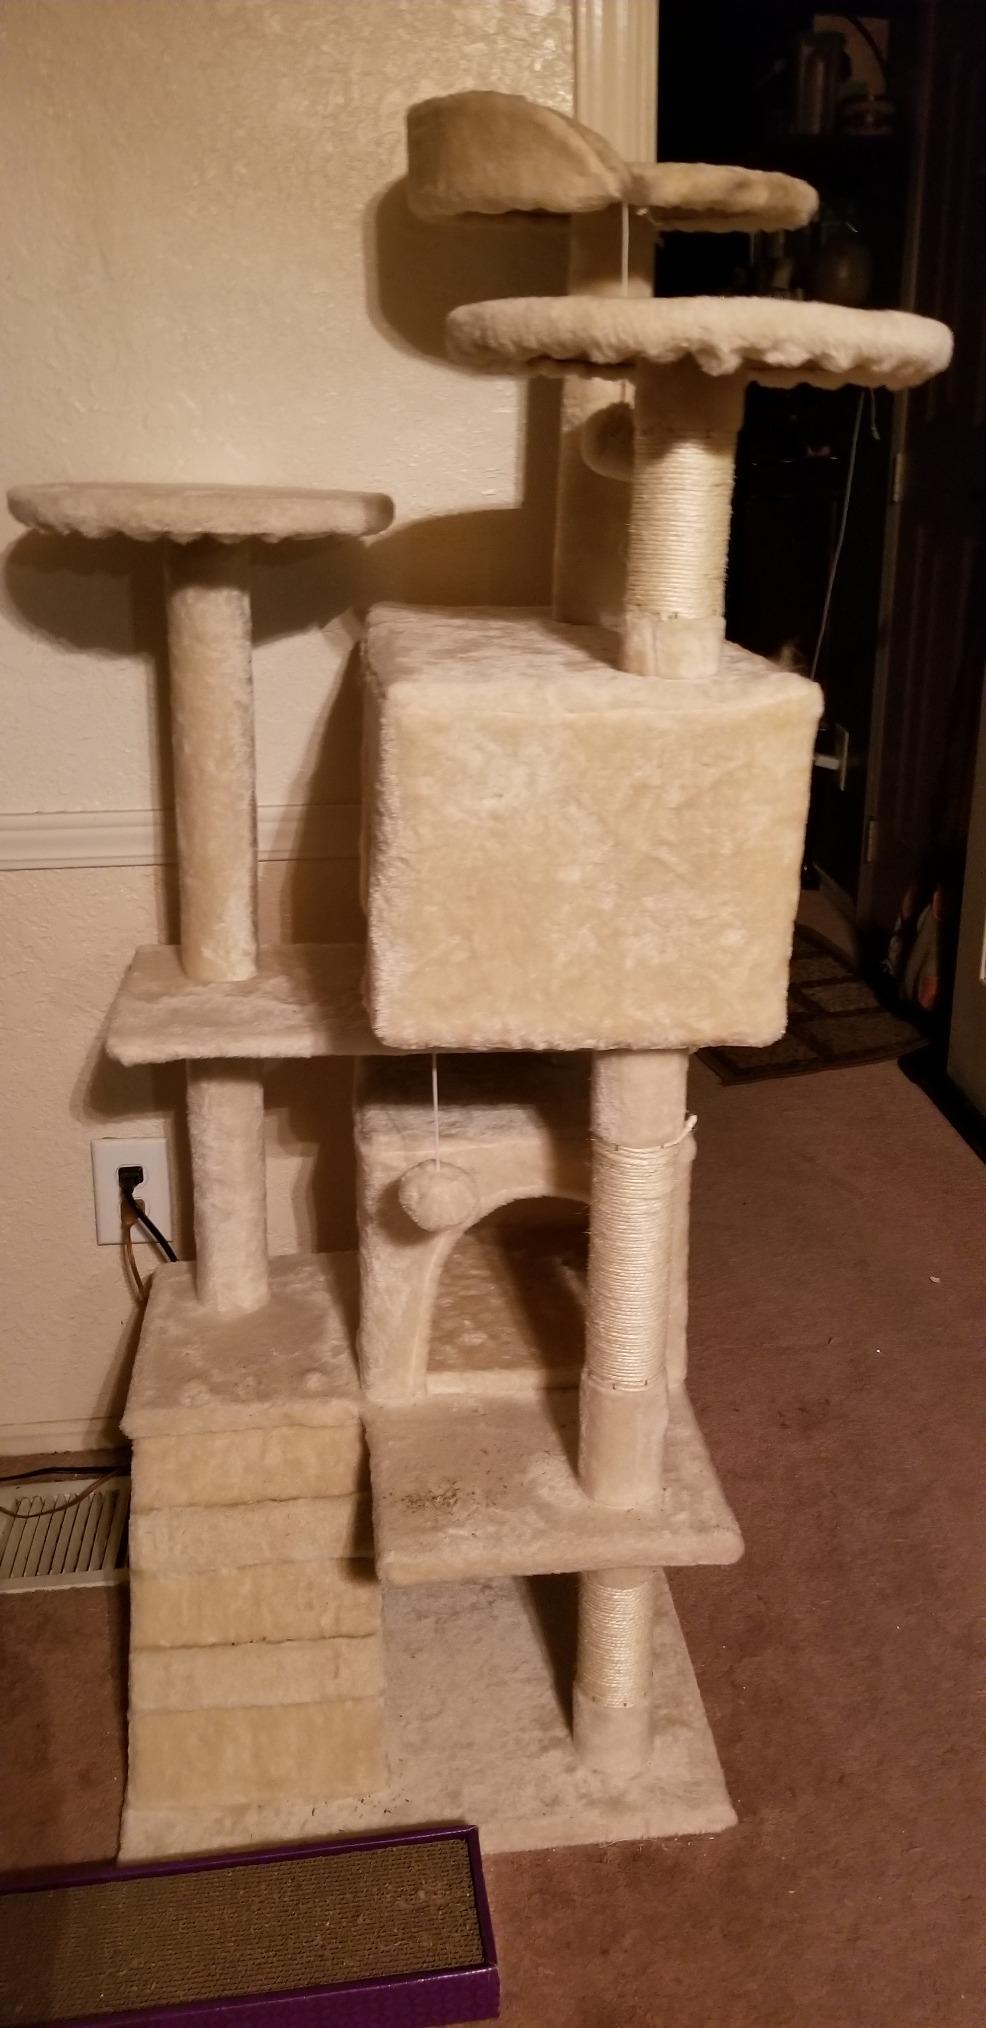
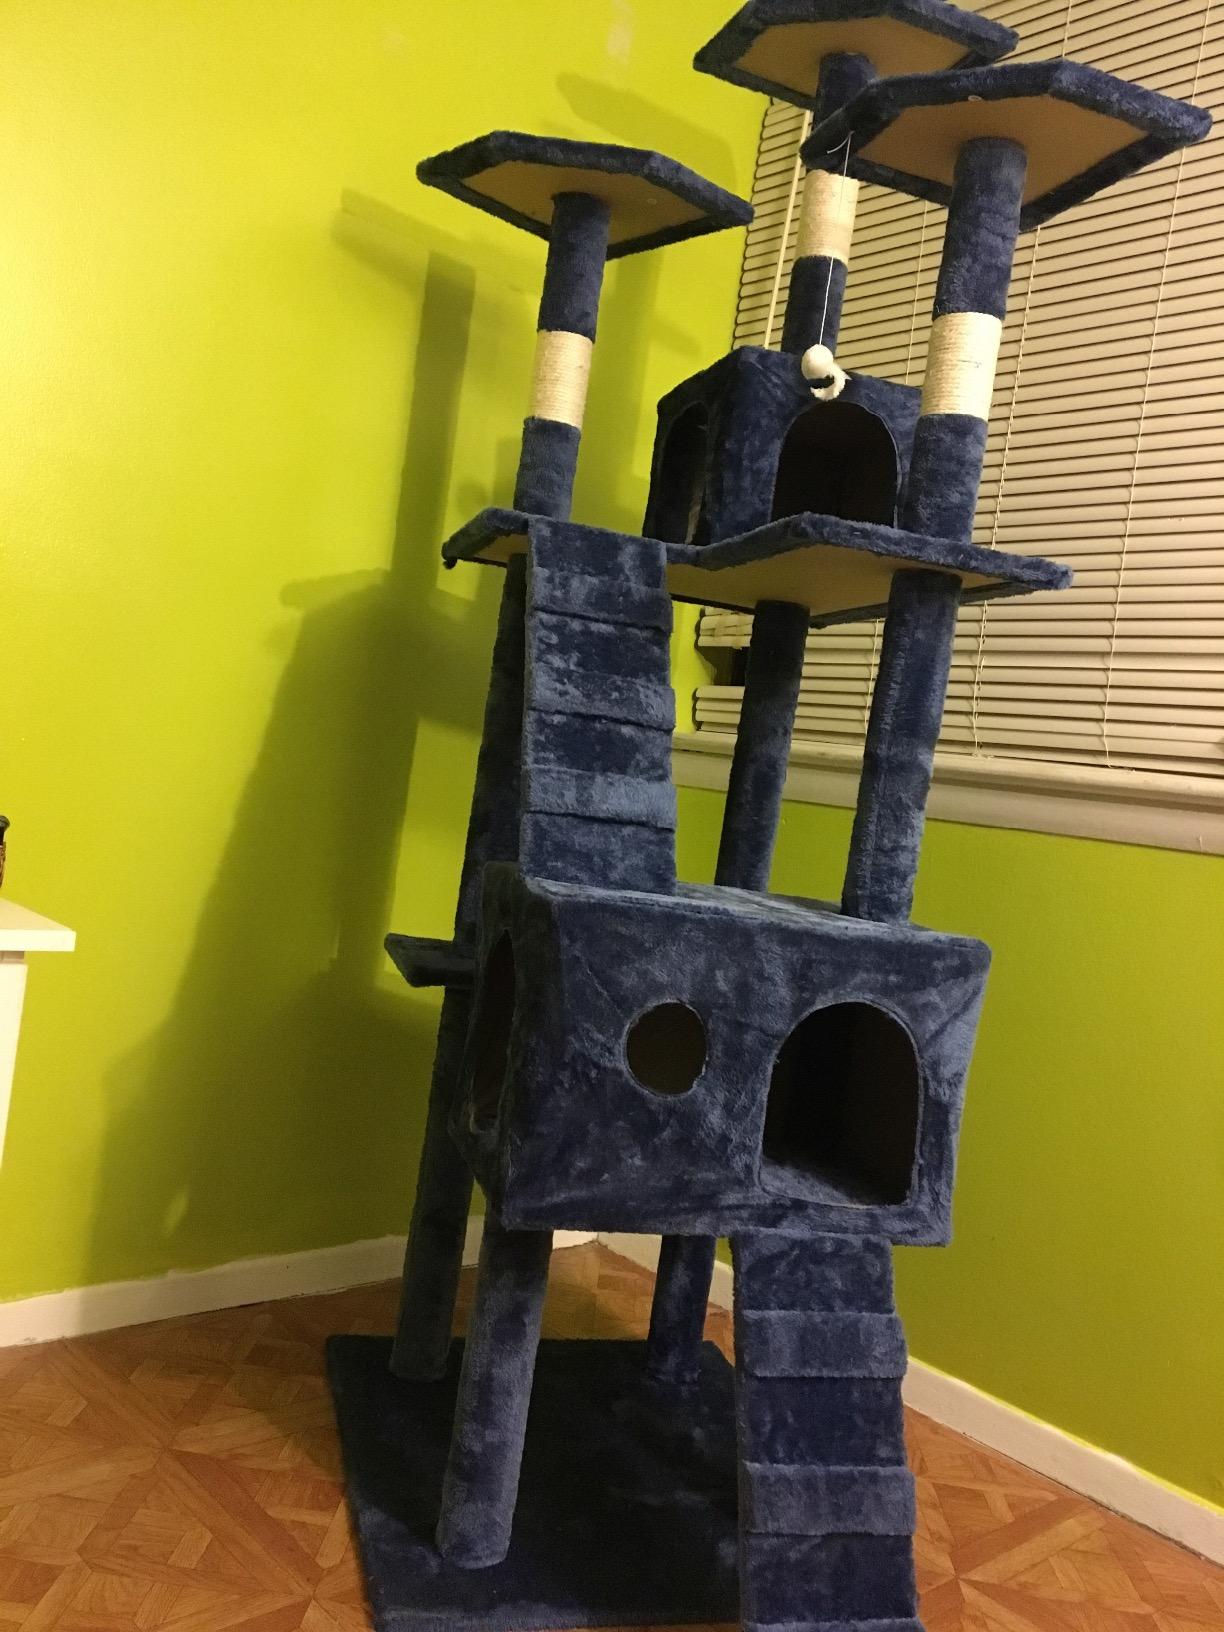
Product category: items_cat tree
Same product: no